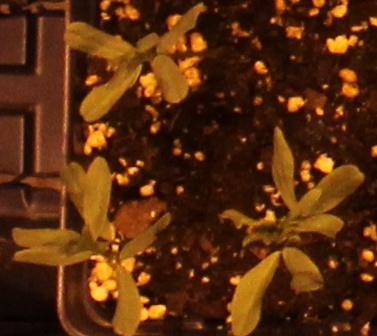
Label: Lentil